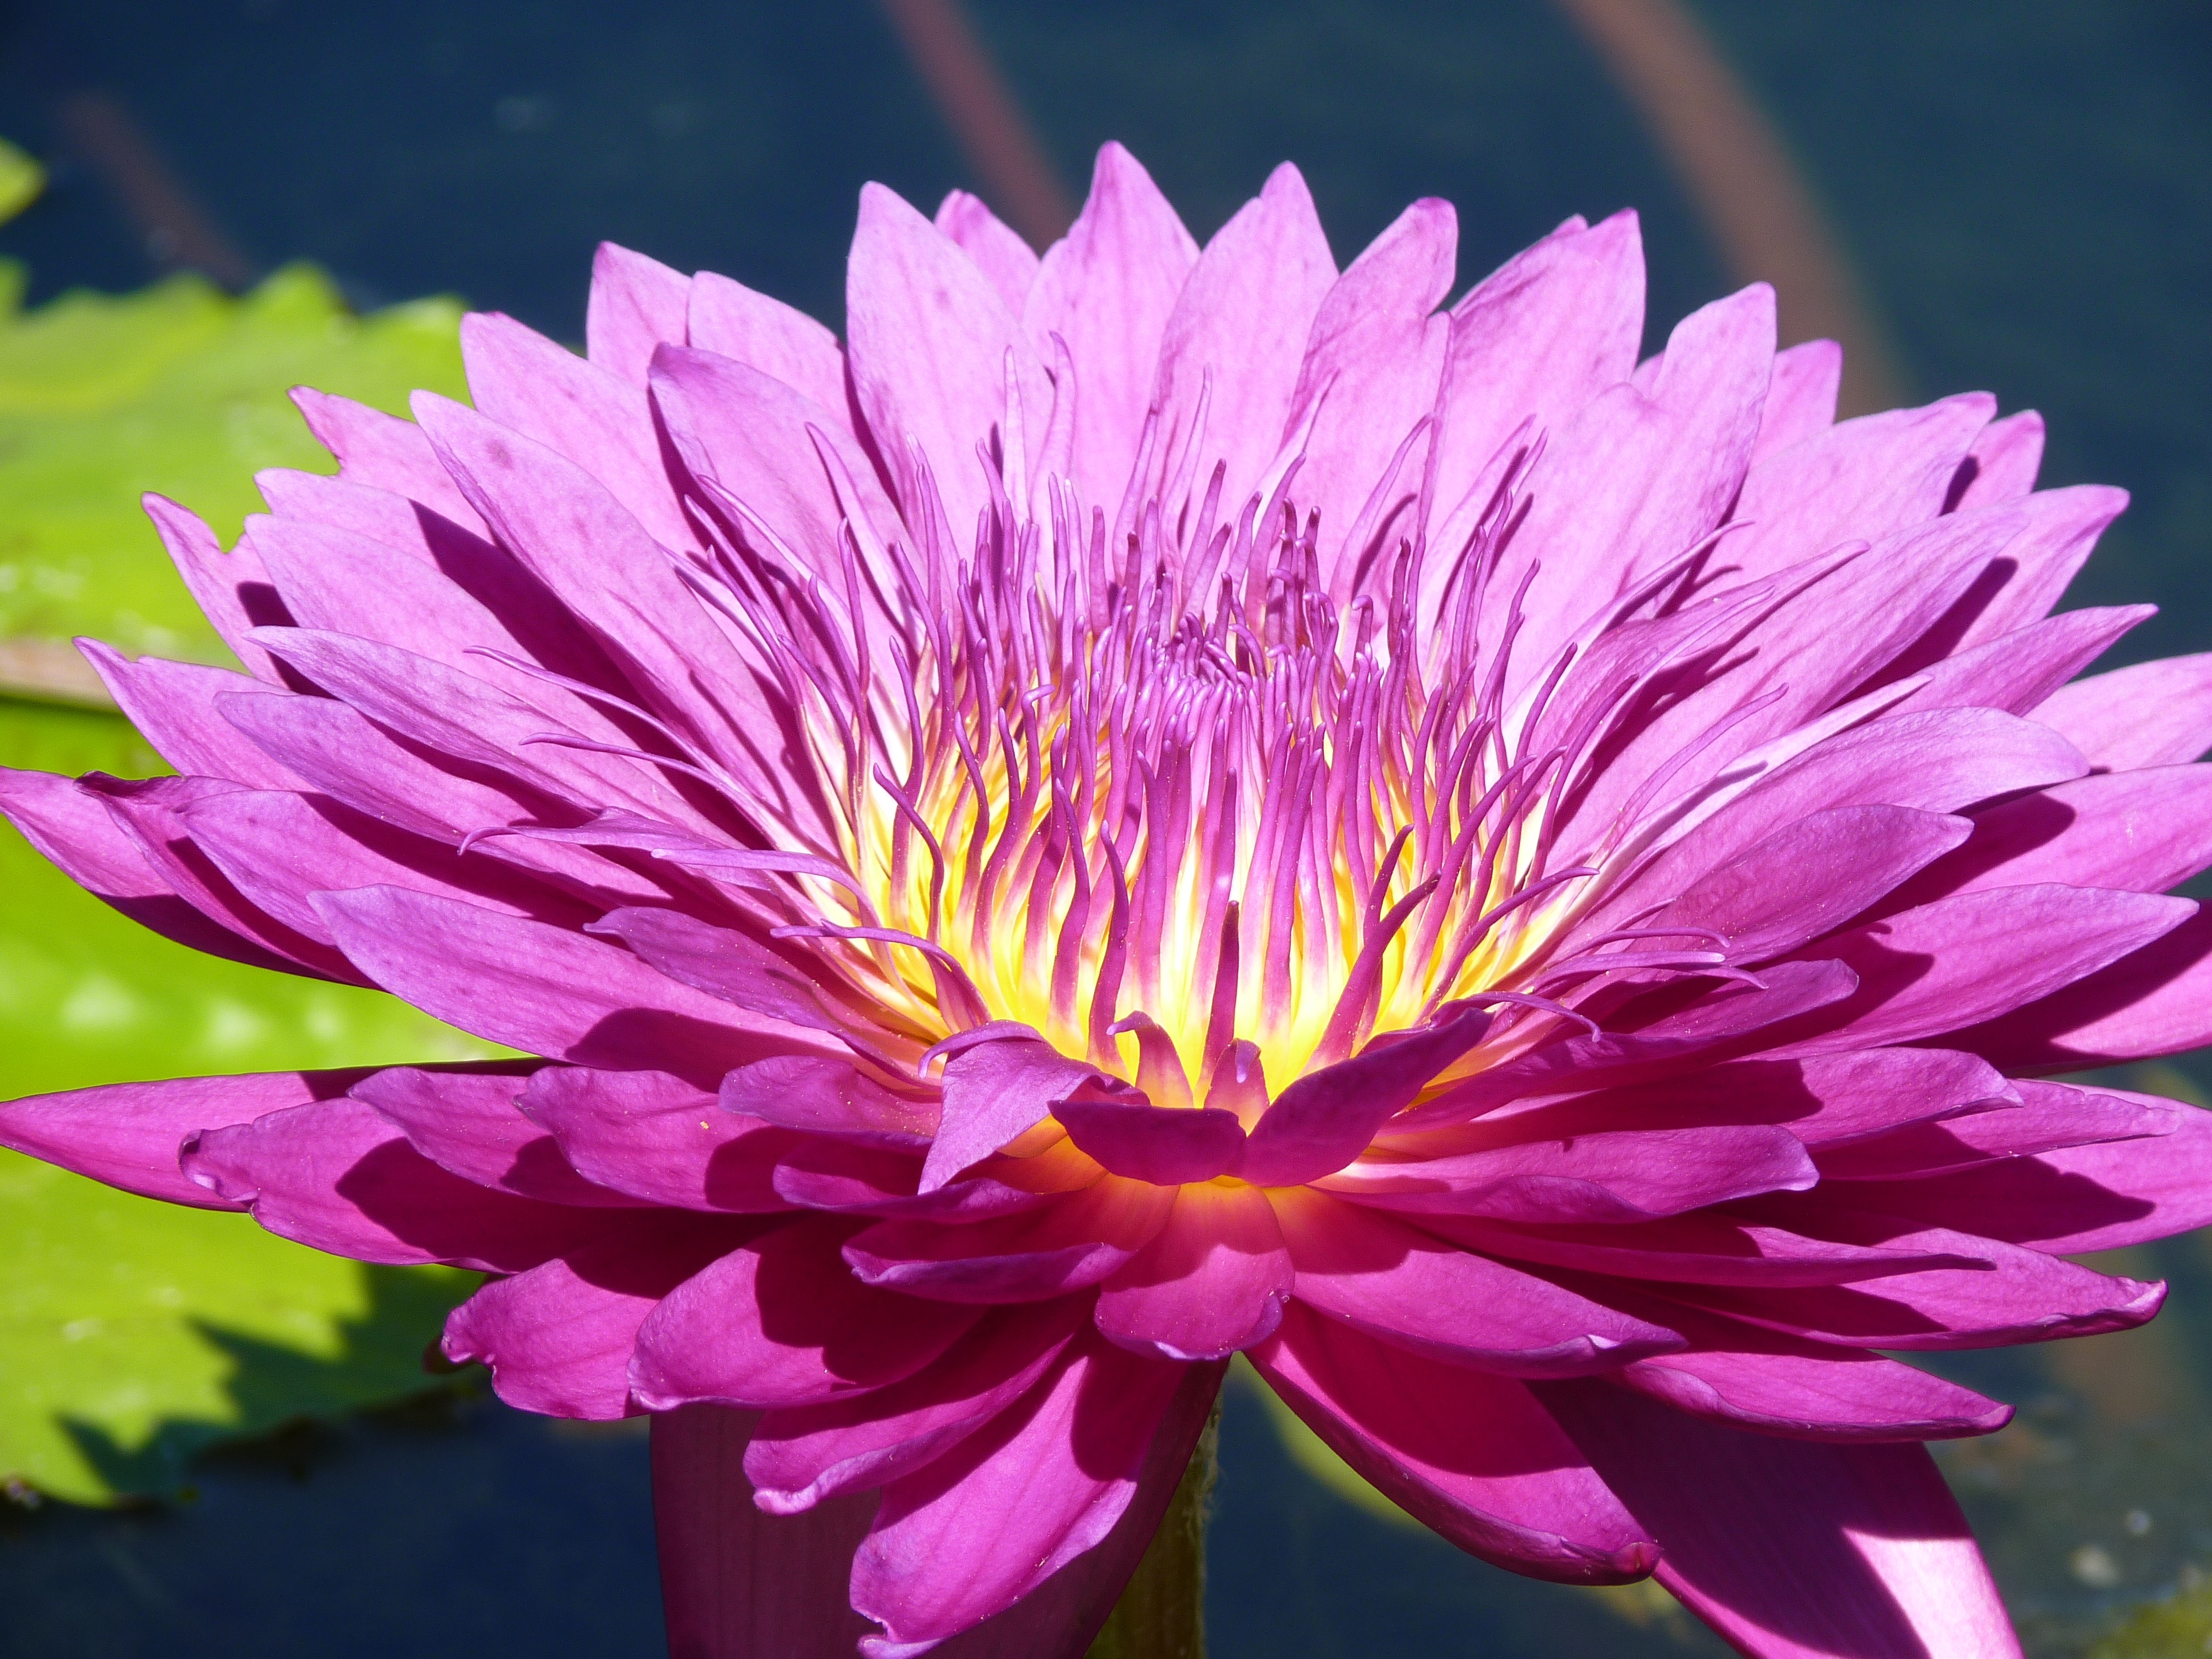
water, nature, blossom, plant, flower, petal, bloom, lake, summer, pond, green, pink, close, aquatic plant, flora, water lily, close up, beautiful, pretty, macro photography, lake rose, lily pond, garden pond, flowering plant, daisy family, annual plant, land plant